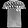
Label: T - shirt / top